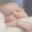
Label: baby